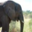
Label: elephant